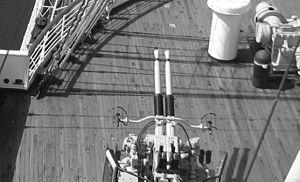
Un navire transport de troupes, comme son nom l'indique, est un bâtiment qui transporte des militaires aussi bien en temps de paix ou de guerre. Ce type de navire est comparable à un paquebot, mais il est conçu pour le transport de soldats. Ce type de navire n'est pas à confondre avec les chalands de débarquement ou avec un transport de chalands de débarquement.
L'opération Pamphlet, également appelée convoi Pamphlet, est une opération militaire de la Seconde Guerre mondiale, menée par les Alliés en janvier et février 1943 pour rapatrier la 9ᵉ division d'infanterie de l'armée australienne depuis l'Égypte.